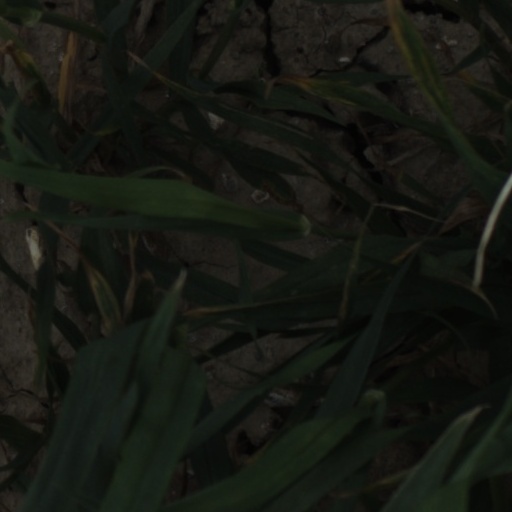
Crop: wheat